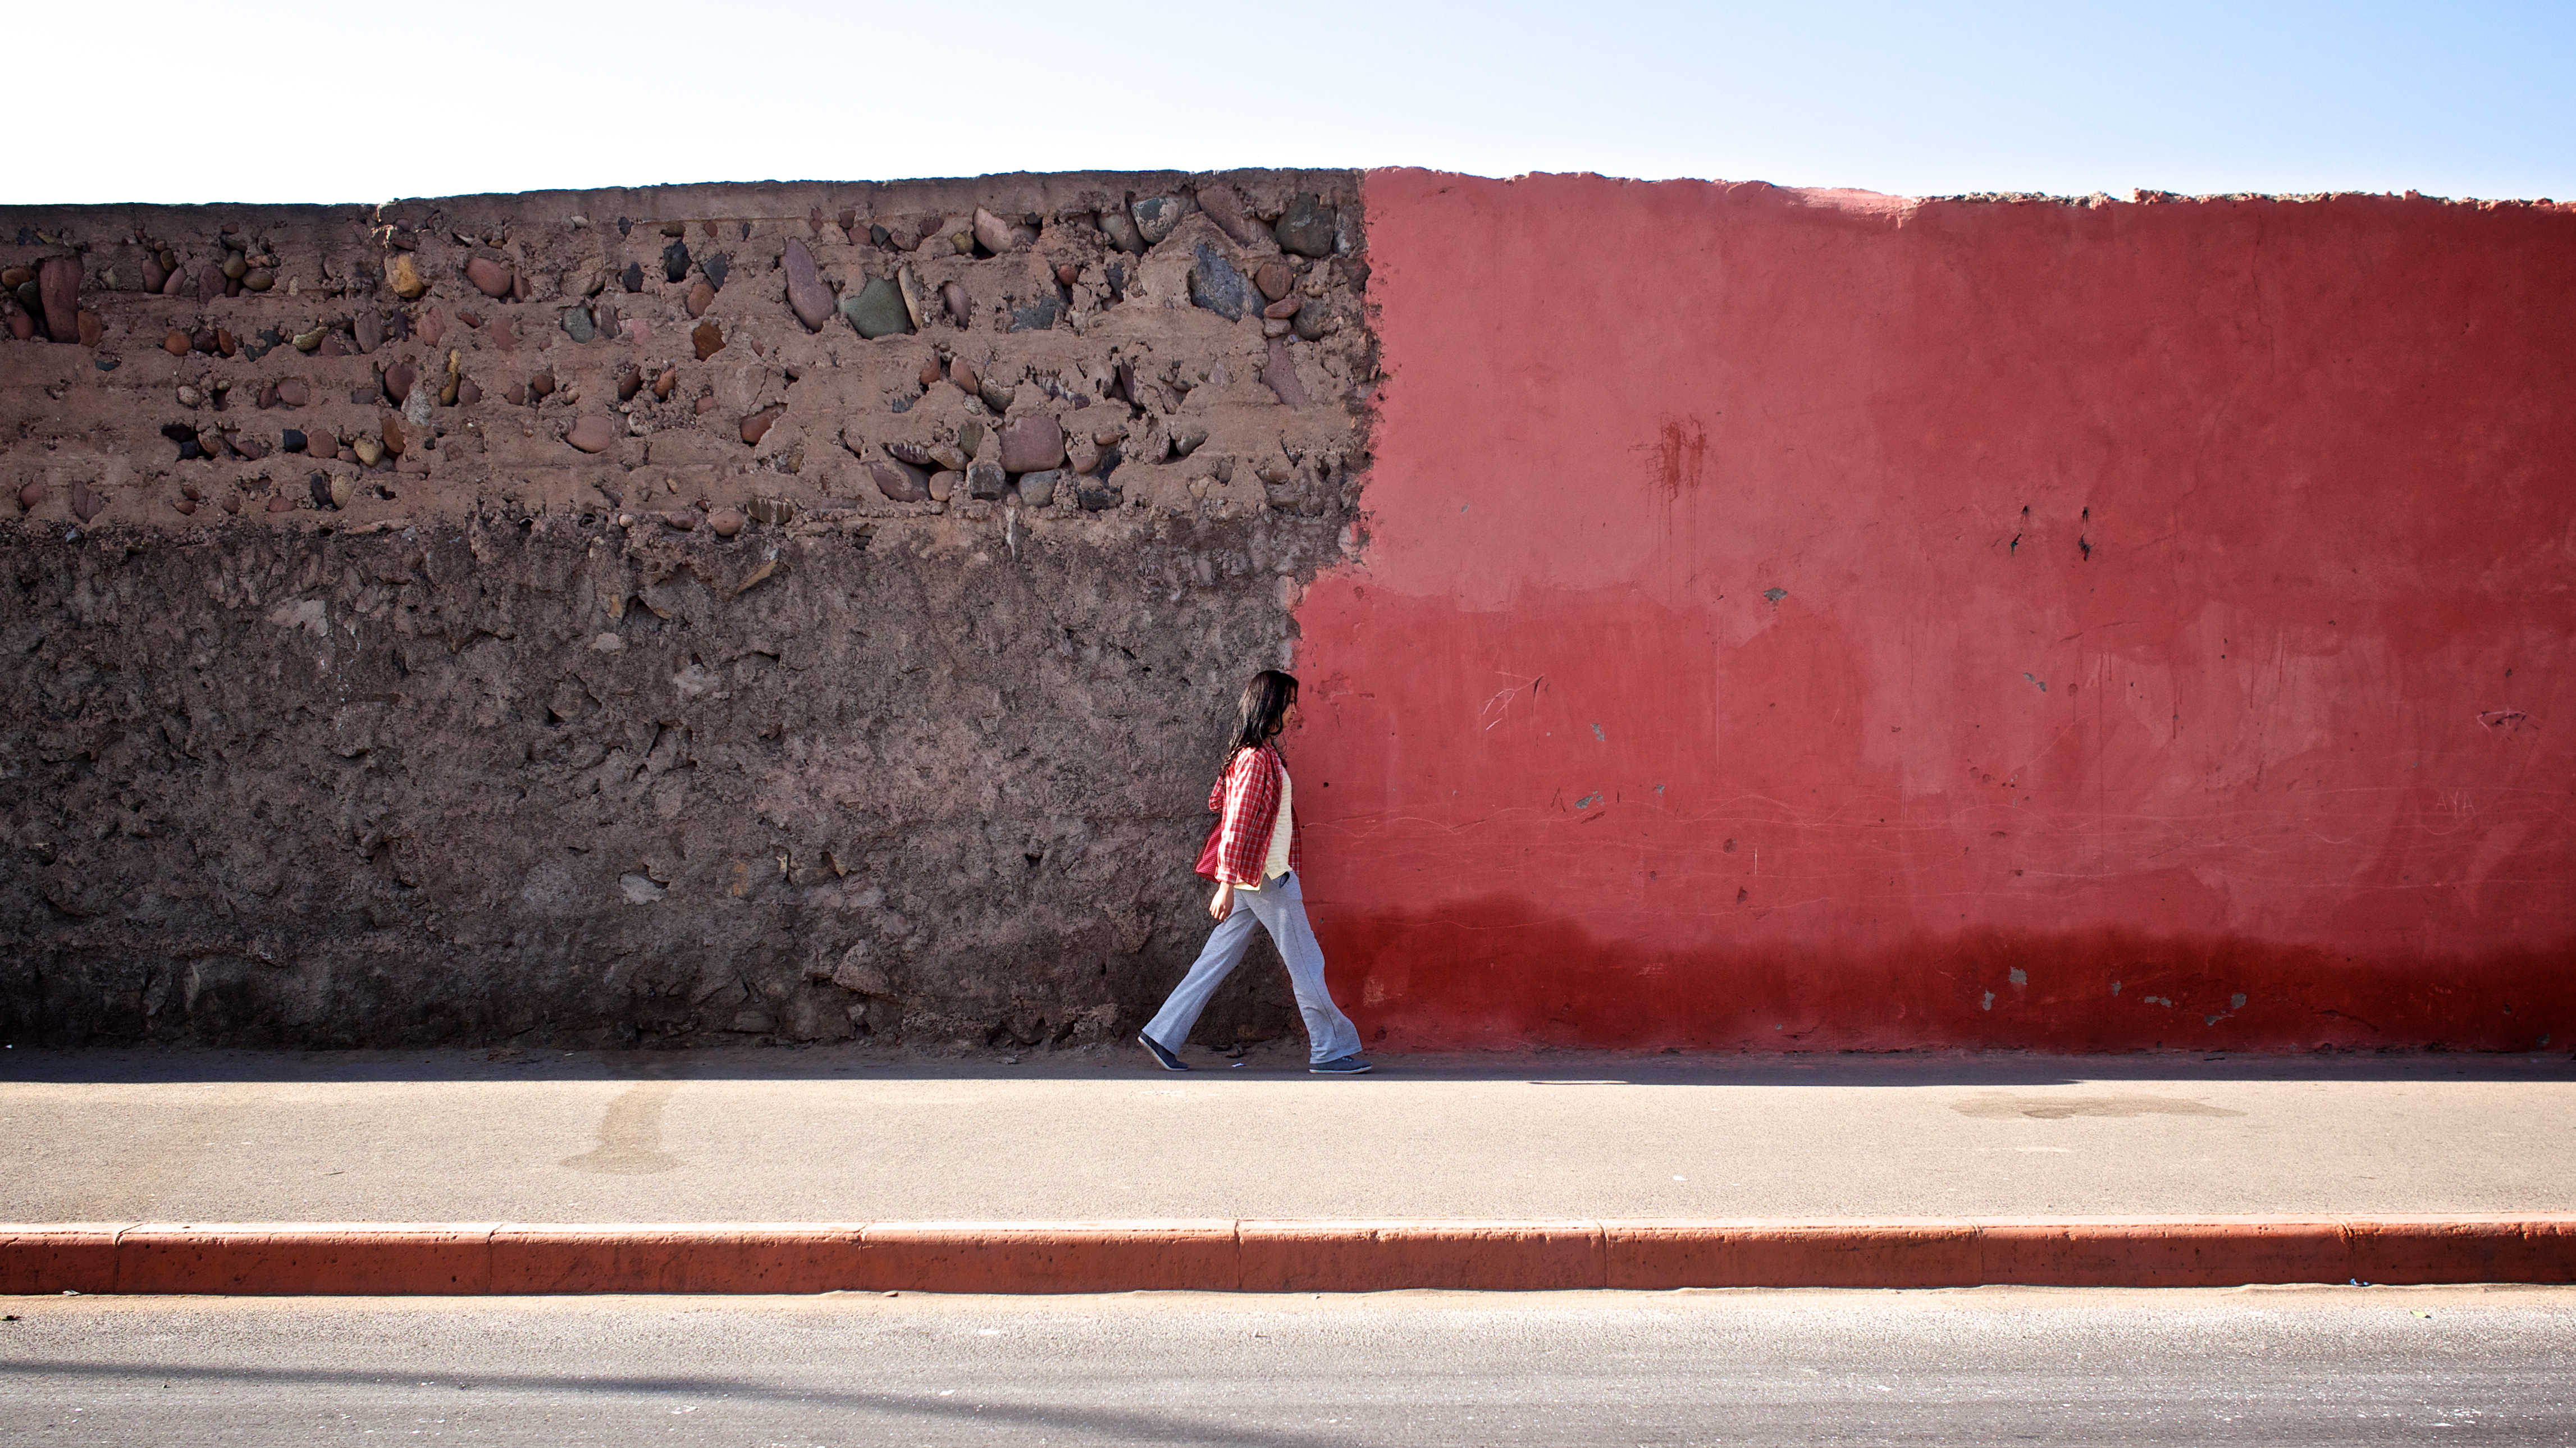
white, street, photography, wall, ebook, red, color, training, black, brick, material, streetphotography, flickr, thomas, video, olympus, omd, fuji, leica, monochrom, leuthard, hcb, thomasleuthard